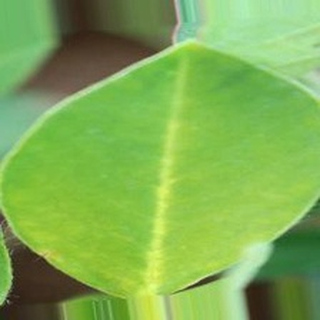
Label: healthy_groundnut